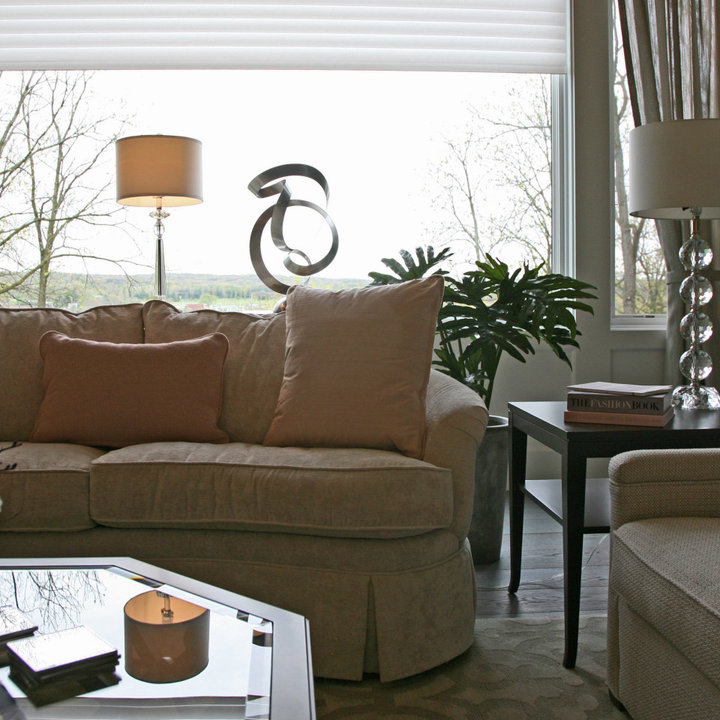
Style: Glamour